Courts of Louisiana

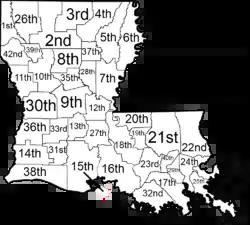
Louisiana judicial districts map

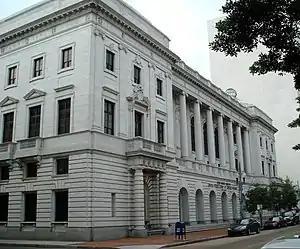
The John Minor Wisdom U.S. Courthouse, home of the United States Court of Appeals for the Fifth Circuit in New Orleans

There are 250 towns and villages in Louisiana with a mayor/magistrate court system in Louisiana.